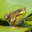
Label: frog